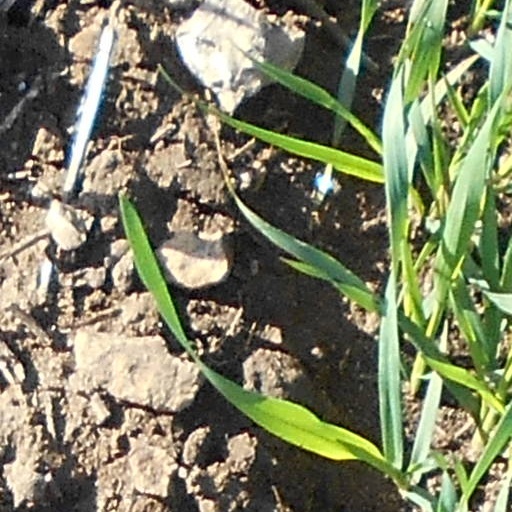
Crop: wheat